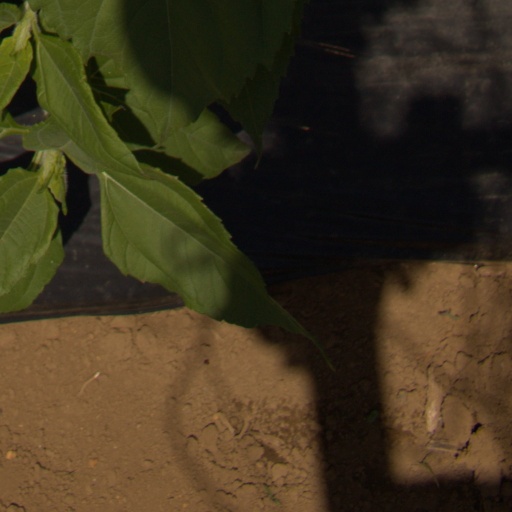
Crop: Jerusalem artichoke